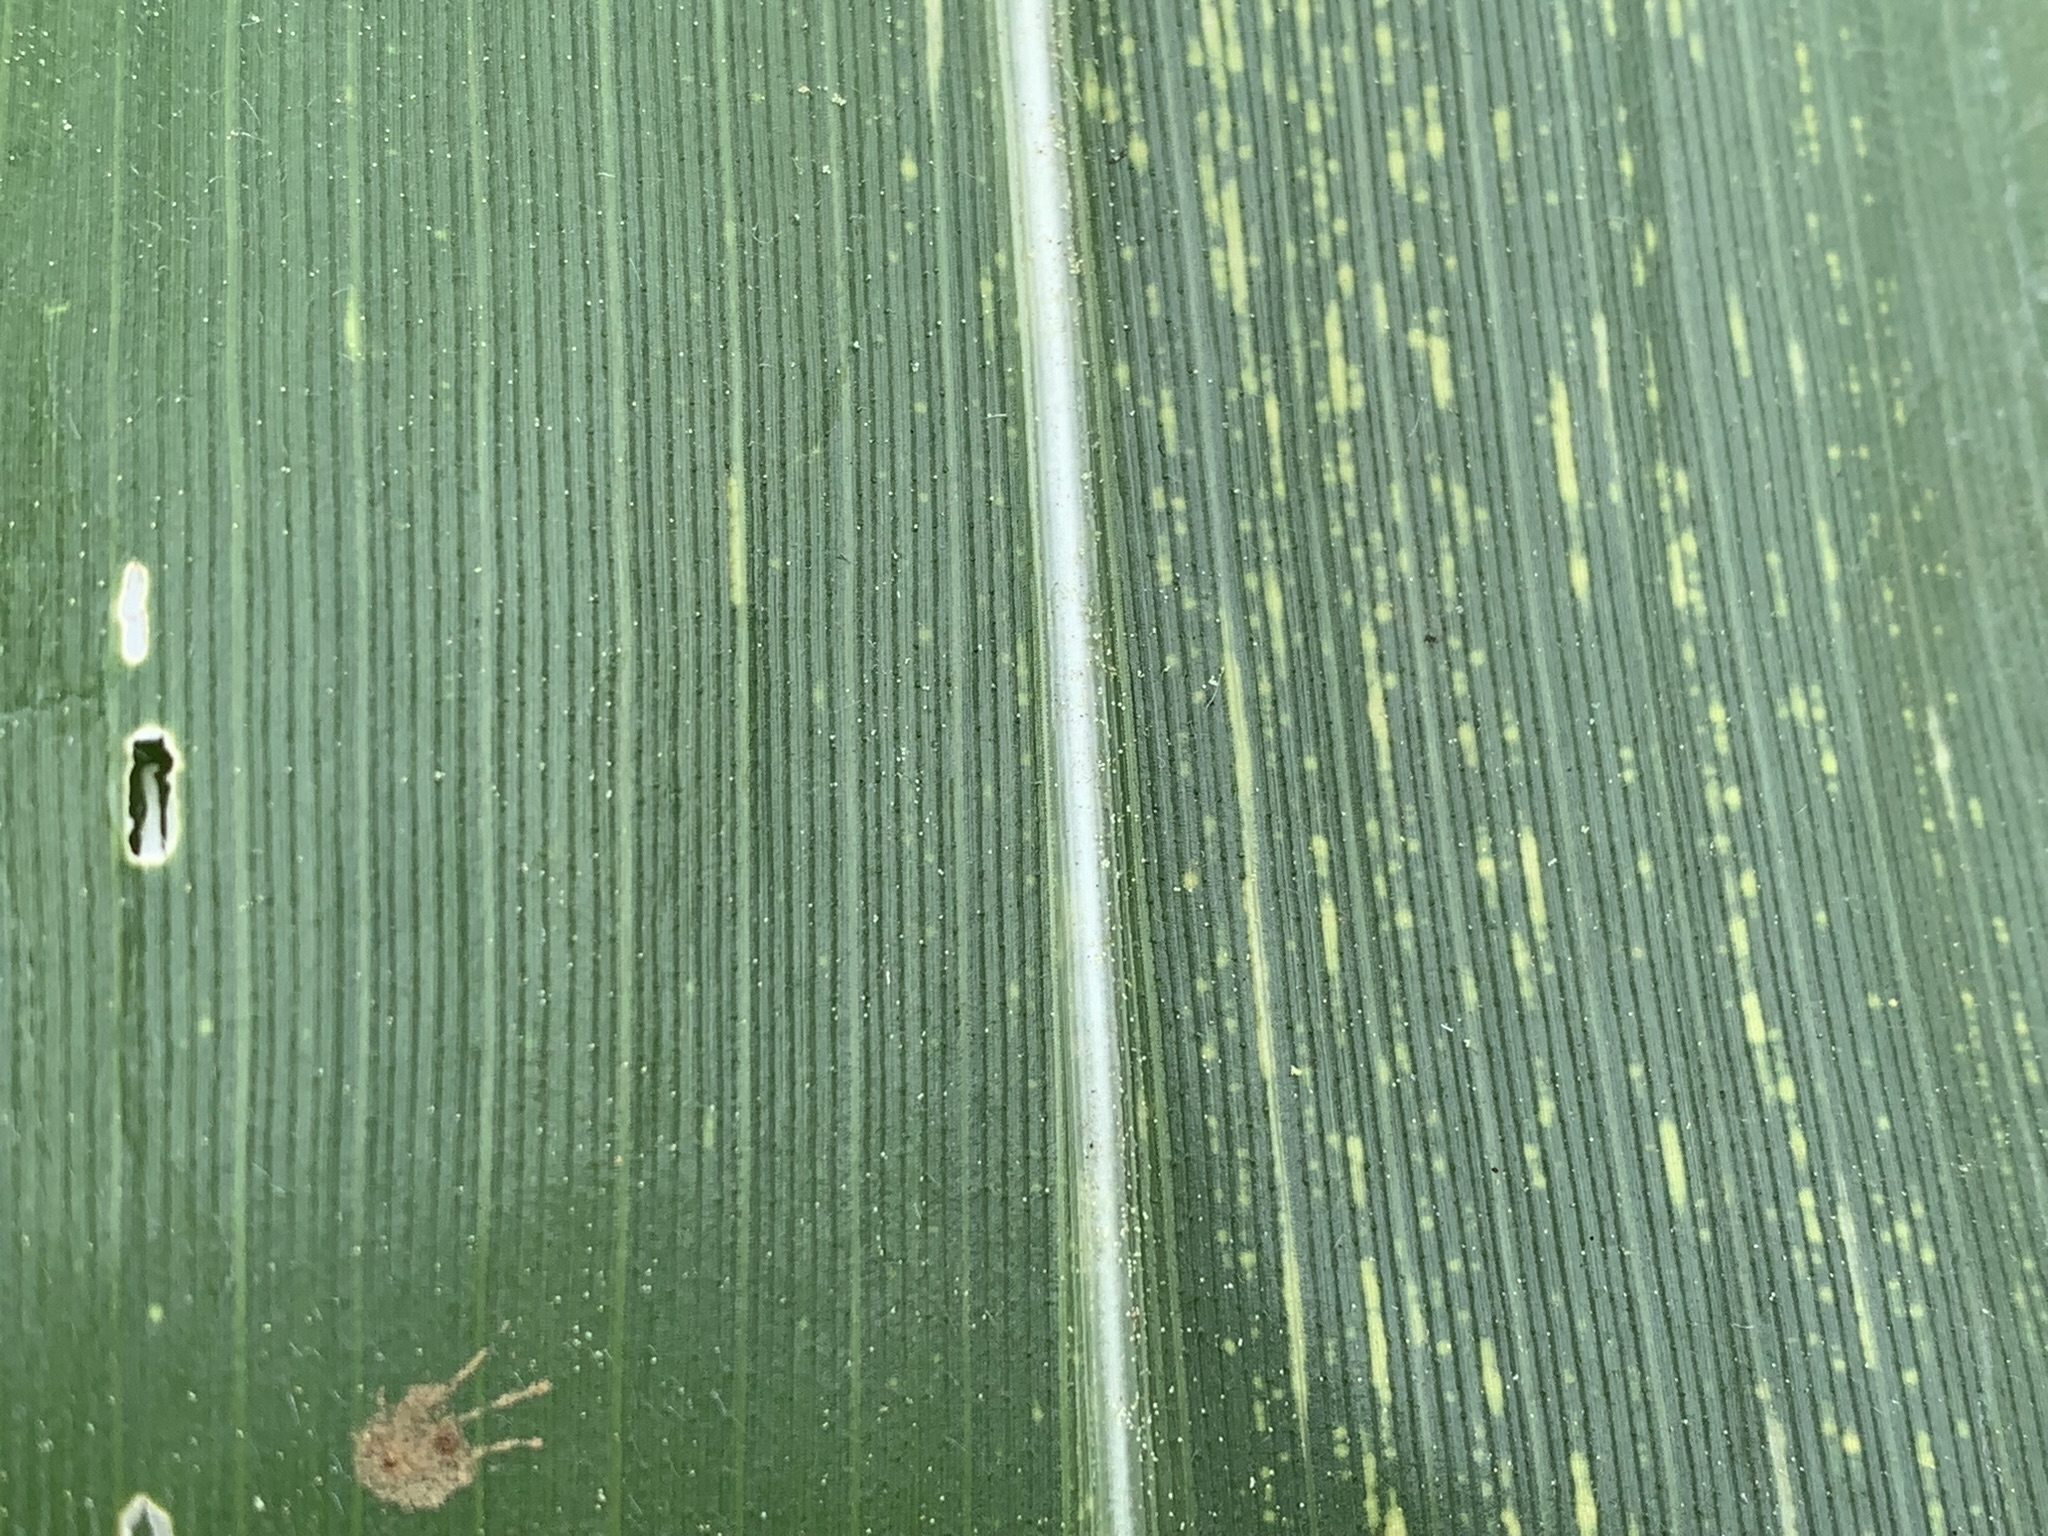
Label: MSV